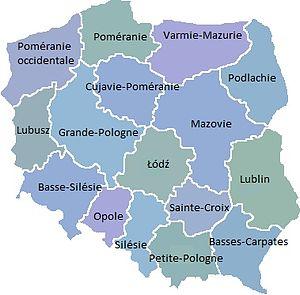
Voïvodies de Pologne depuis 1999
Une voïvodie est une unité de division administrative de premier niveau de la Pologne. Depuis le 1ᵉʳ janvier 1999, elle regroupe l'administration de l'État et l'administration décentralisée de la collectivité régionale, aux compétences complémentaires.